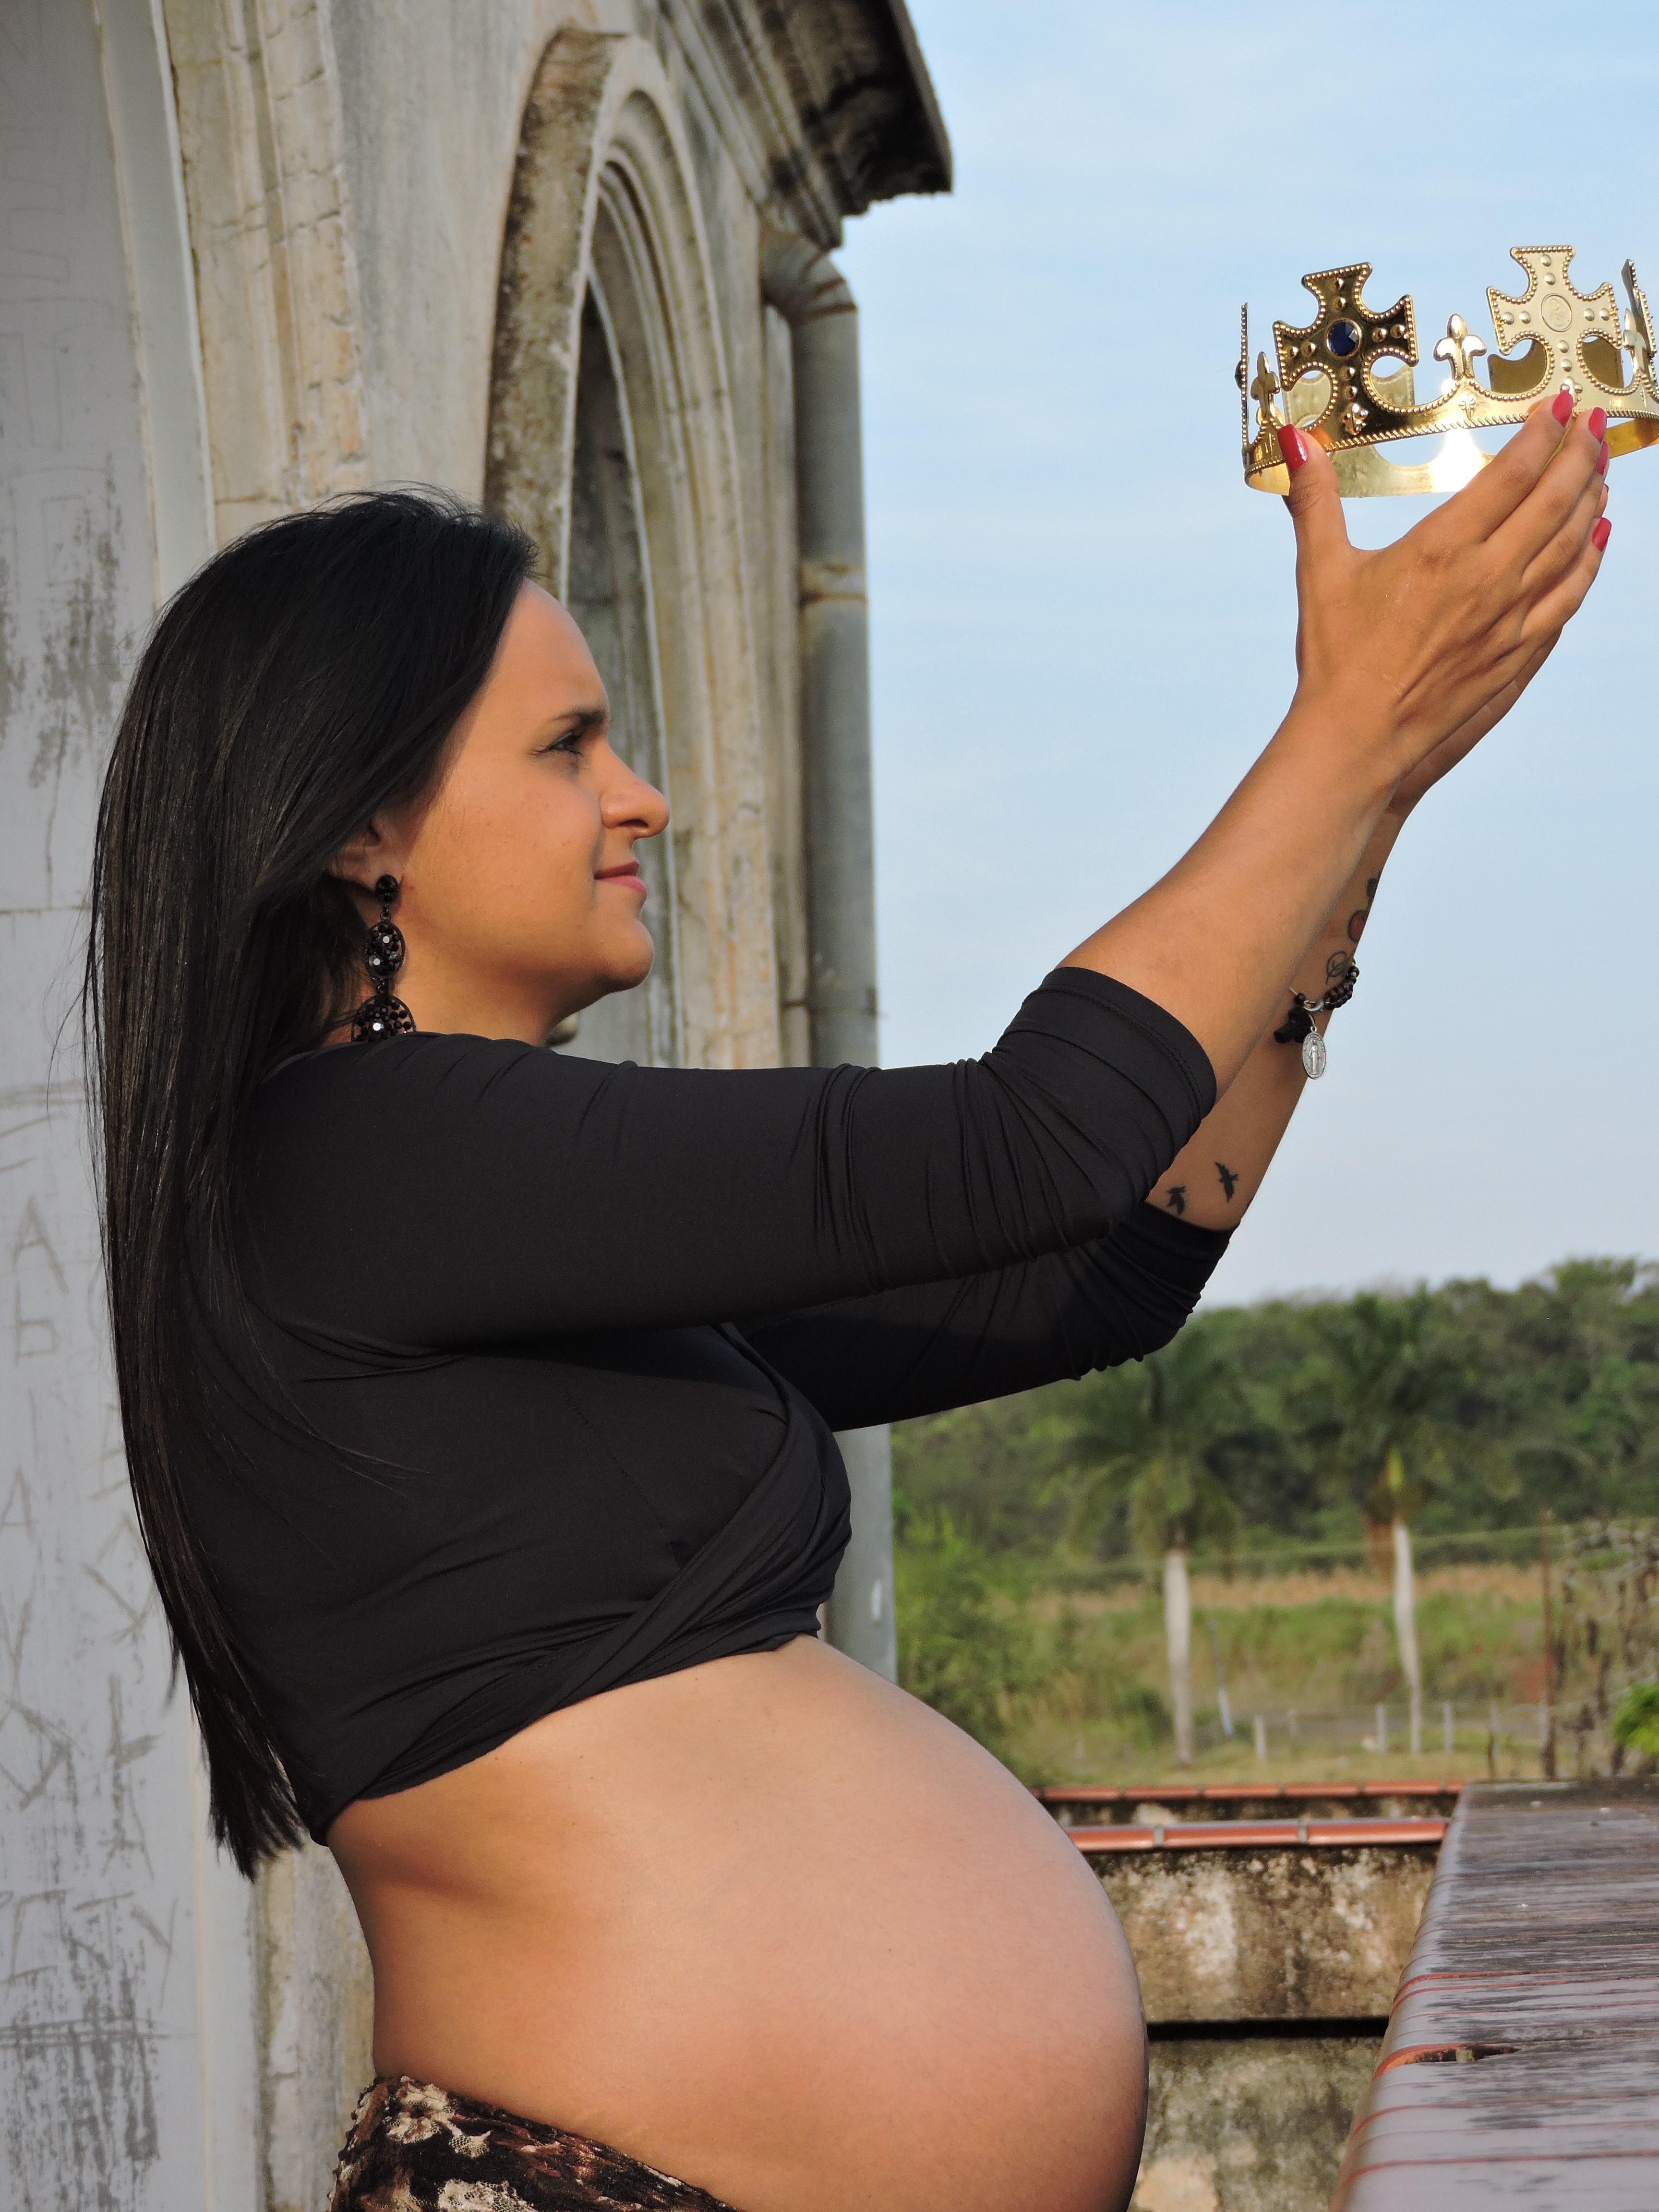
hand, person, girl, woman, hair, photography, trunk, leg, waiting, model, finger, fashion, clothing, lady, arm, human body, photograph, pregnant, beauty, blond, image, prince, interaction, abdomen, photo shoot, bebe, sense, mamae, human action, art model, physical fitness